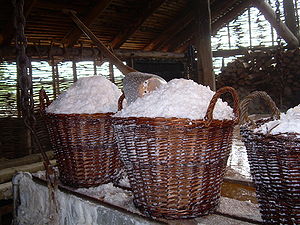
Saltsydning på Læsø
Kurve med salt, som er resultatet af sydeprocessen, som den finder sted i dag i rekonstruktionen af en saltsydehytte på Læsø.
Der er blevet udført saltsydning på Læsø gennem mange hundrede år, og op gennem middelalderen udgjorde saltsydningen fundamentet i øens økonomi. Sydningen blev systematiseret og til sidst havde den et omfang og en effektivitet, der senere har fået historikere og arkæologer til at beskrive den som en industrialiseret proces. Fx fortæller historiske kilder, at øen i 1481 leverede ca. 36 tons salt tre gange om året. Det krævede imidlertid en konstant tilførsel af brændsel i form af træ for at holde sydningen på et sådant niveau, og gradvist blev øen praktisk talt ryddet for skovområder; omkring midten af 1600-tallet var øen således næsten helt uden skovvækst. Derfor blev saltsydningen forbudt ved lov, og i begyndelsen af 1900-tallet blev der iværksat en omfattende genbeplantning.